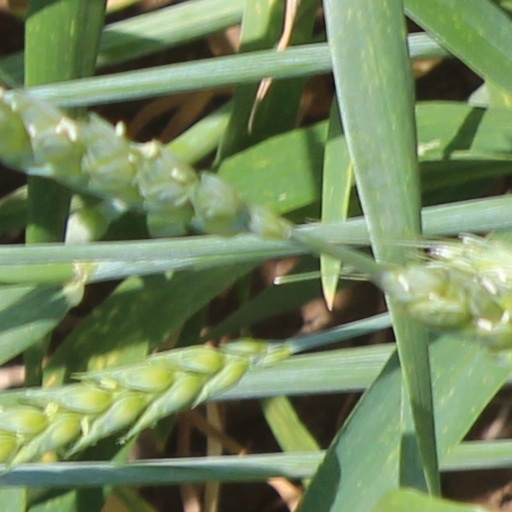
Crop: wheat